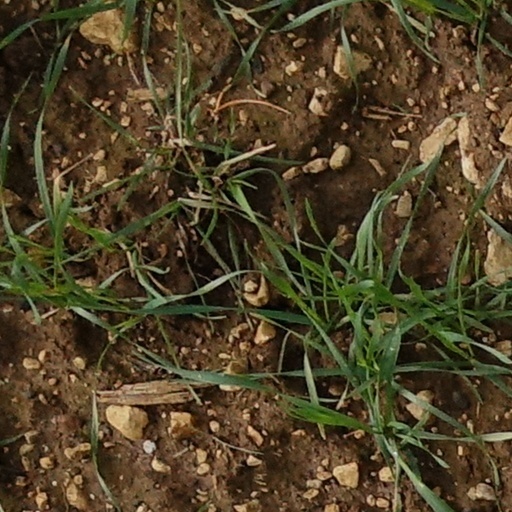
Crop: wheat